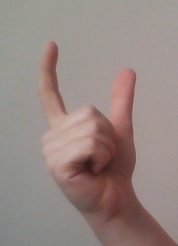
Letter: nun